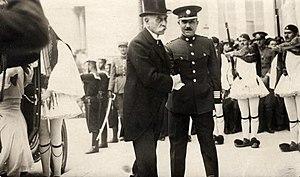
Pávlos Koundouriótis était un homme politique et un amiral grec né le 9 avril 1855 et décédé le 22 août 1935.